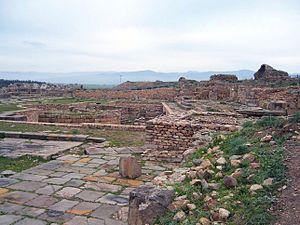
Chemtou ou Chimtou est un site antique du Nord-Ouest de la Tunisie où se trouvent les ruines de Simitthu, cité rattachée à la province d'Afrique proconsulaire à l'époque romaine.